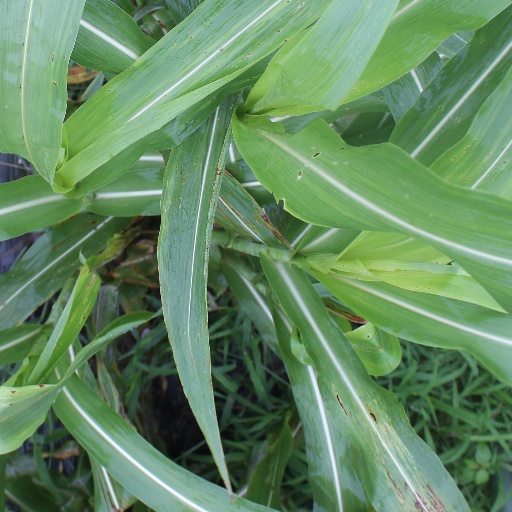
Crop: sorghum